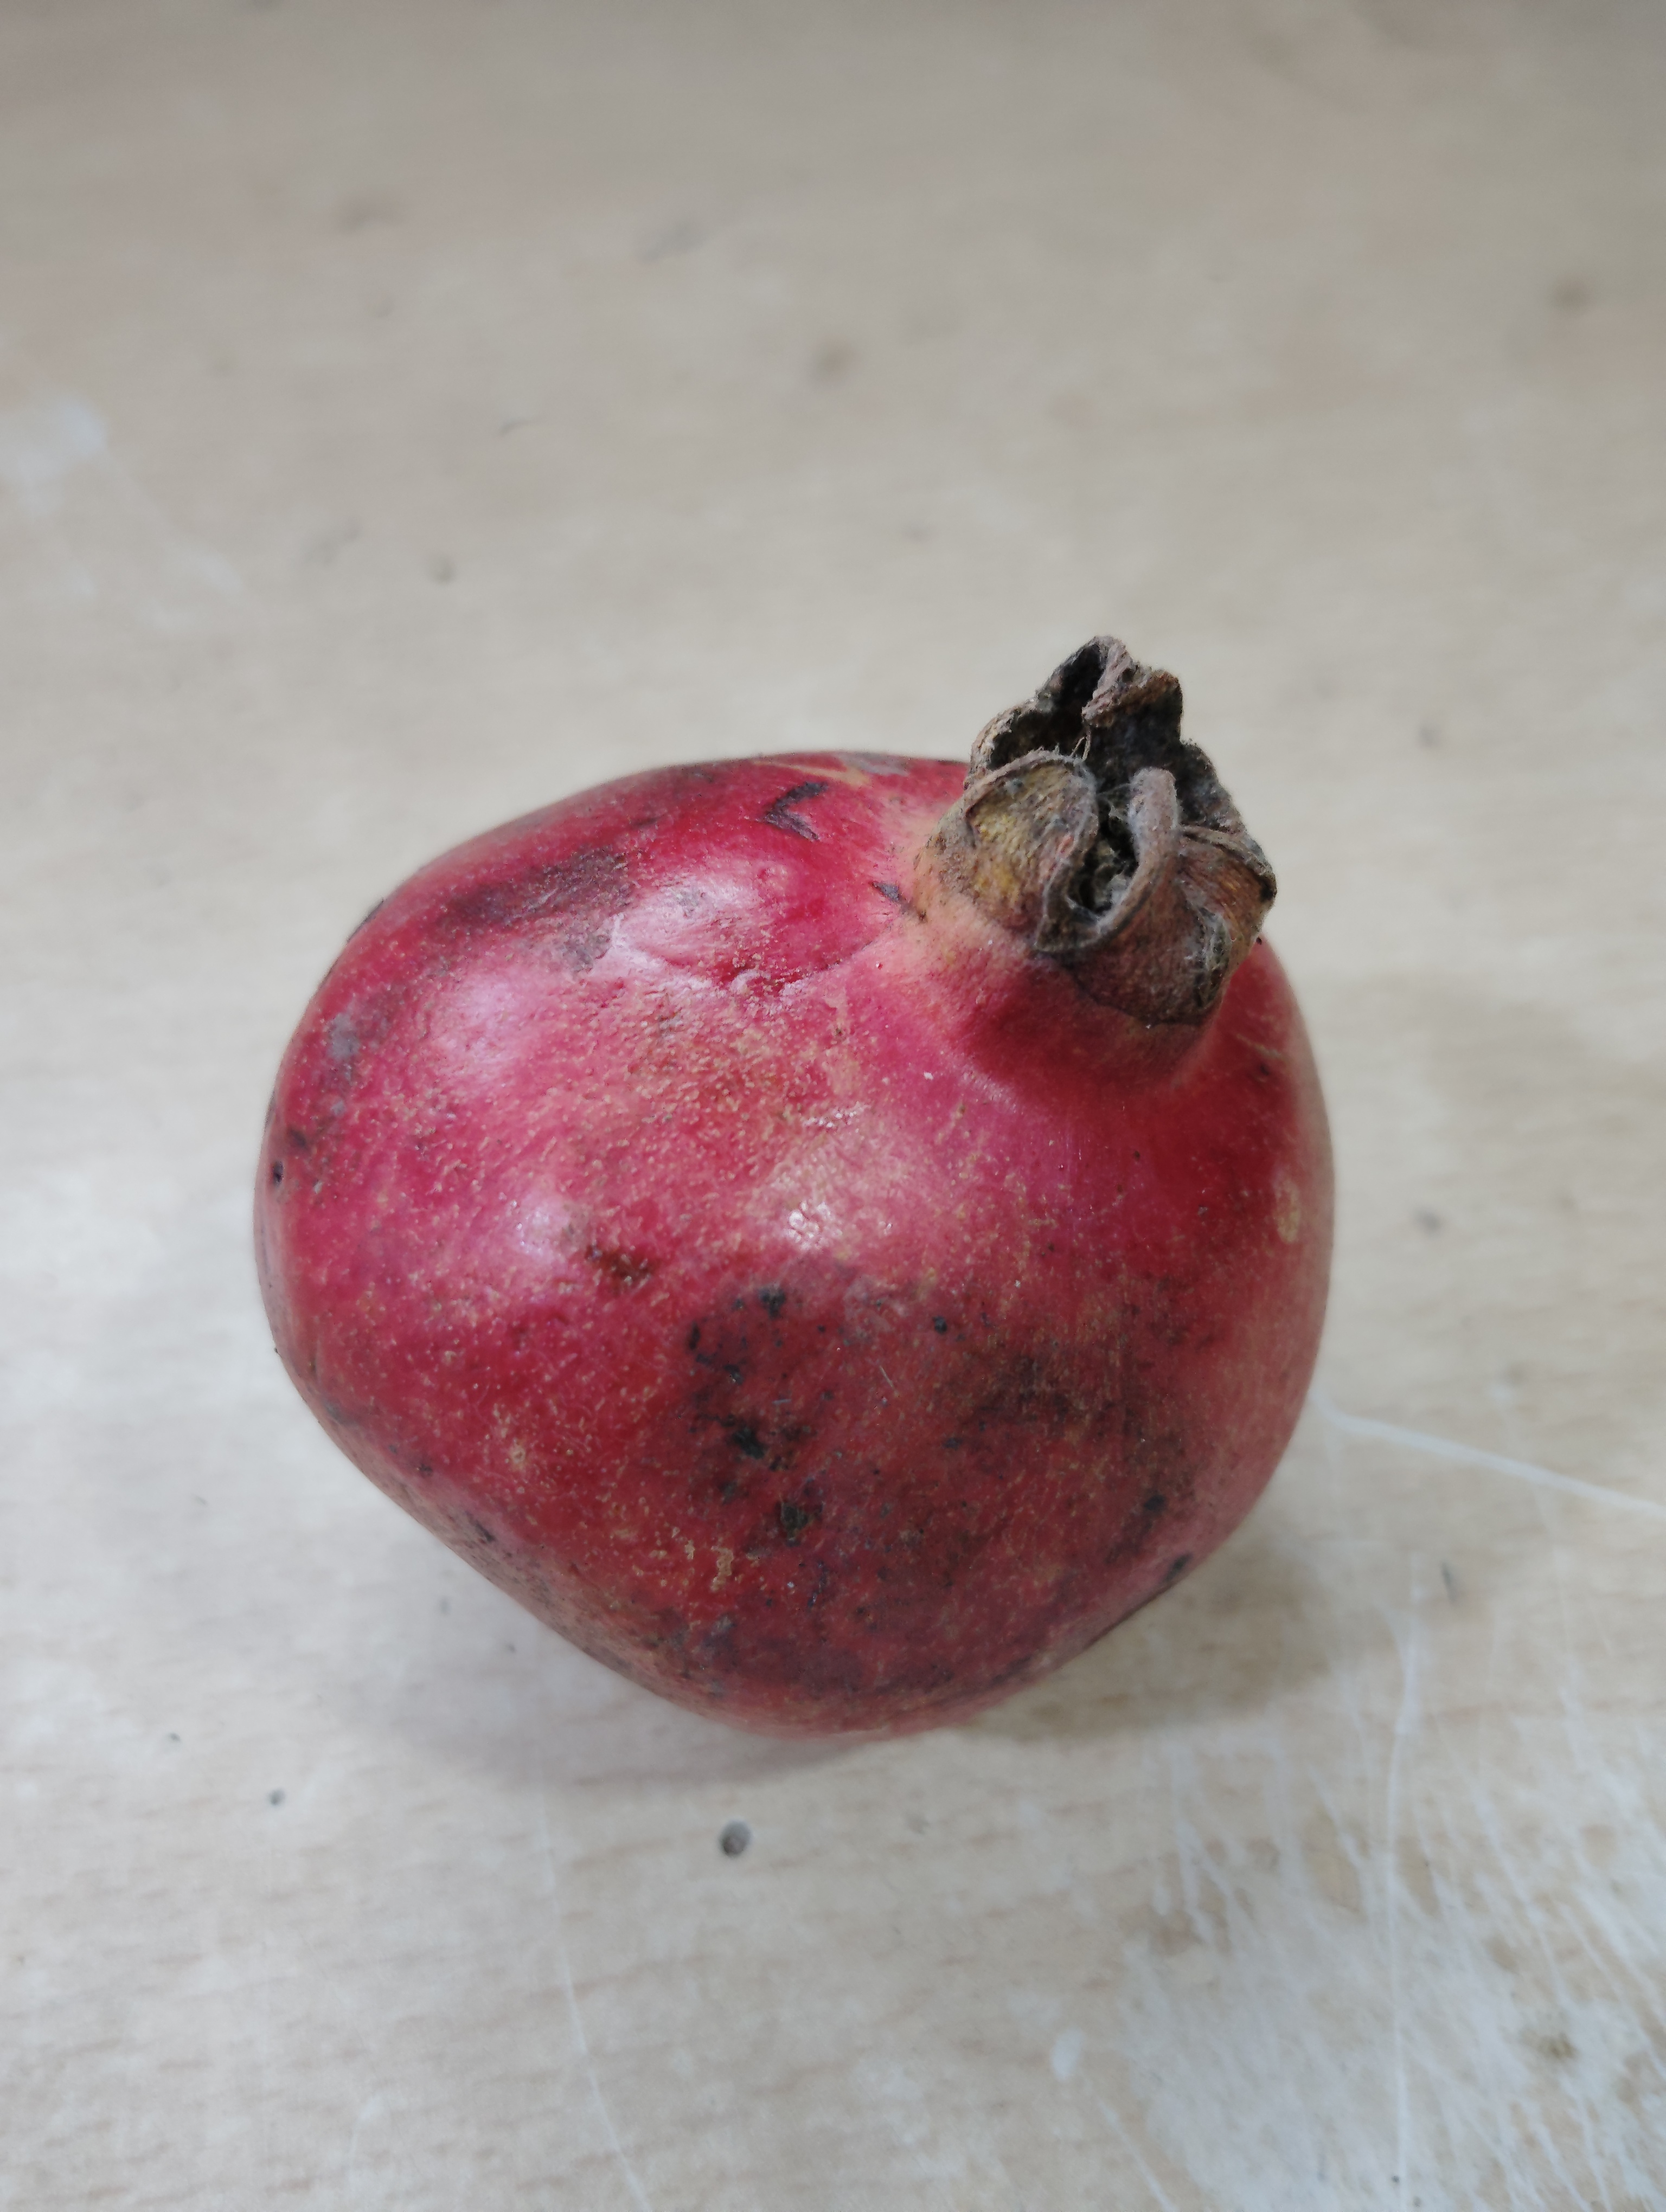
Label: No Defect